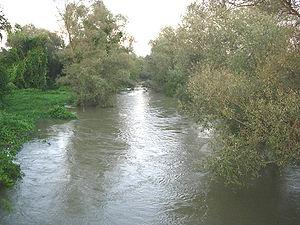
Le Karaš, en serbe cyrillique Караш et en roumain Caraș, est une rivière de Roumanie et de Serbie coulant à travers le Banat. Sa longueur est de 110 km. Le Karaš est un affluent gauche du Danube.
Dobričevo est un village de Serbie situé dans la province autonome de Voïvodine. Il fait partie de la municipalité de Bela Crkva dans le district du Banat méridional. Au recensement de 2011, il comptait 194 habitants.